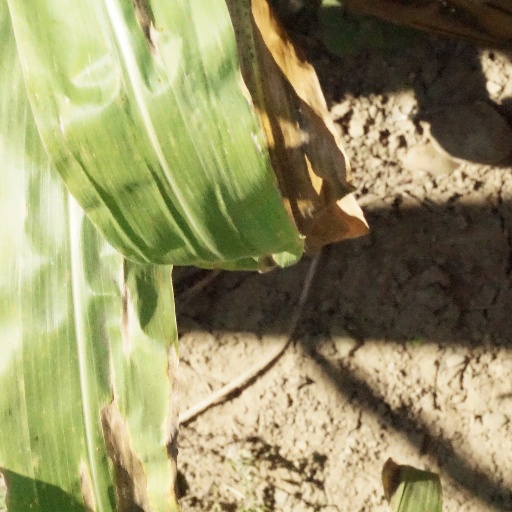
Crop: maize; corn